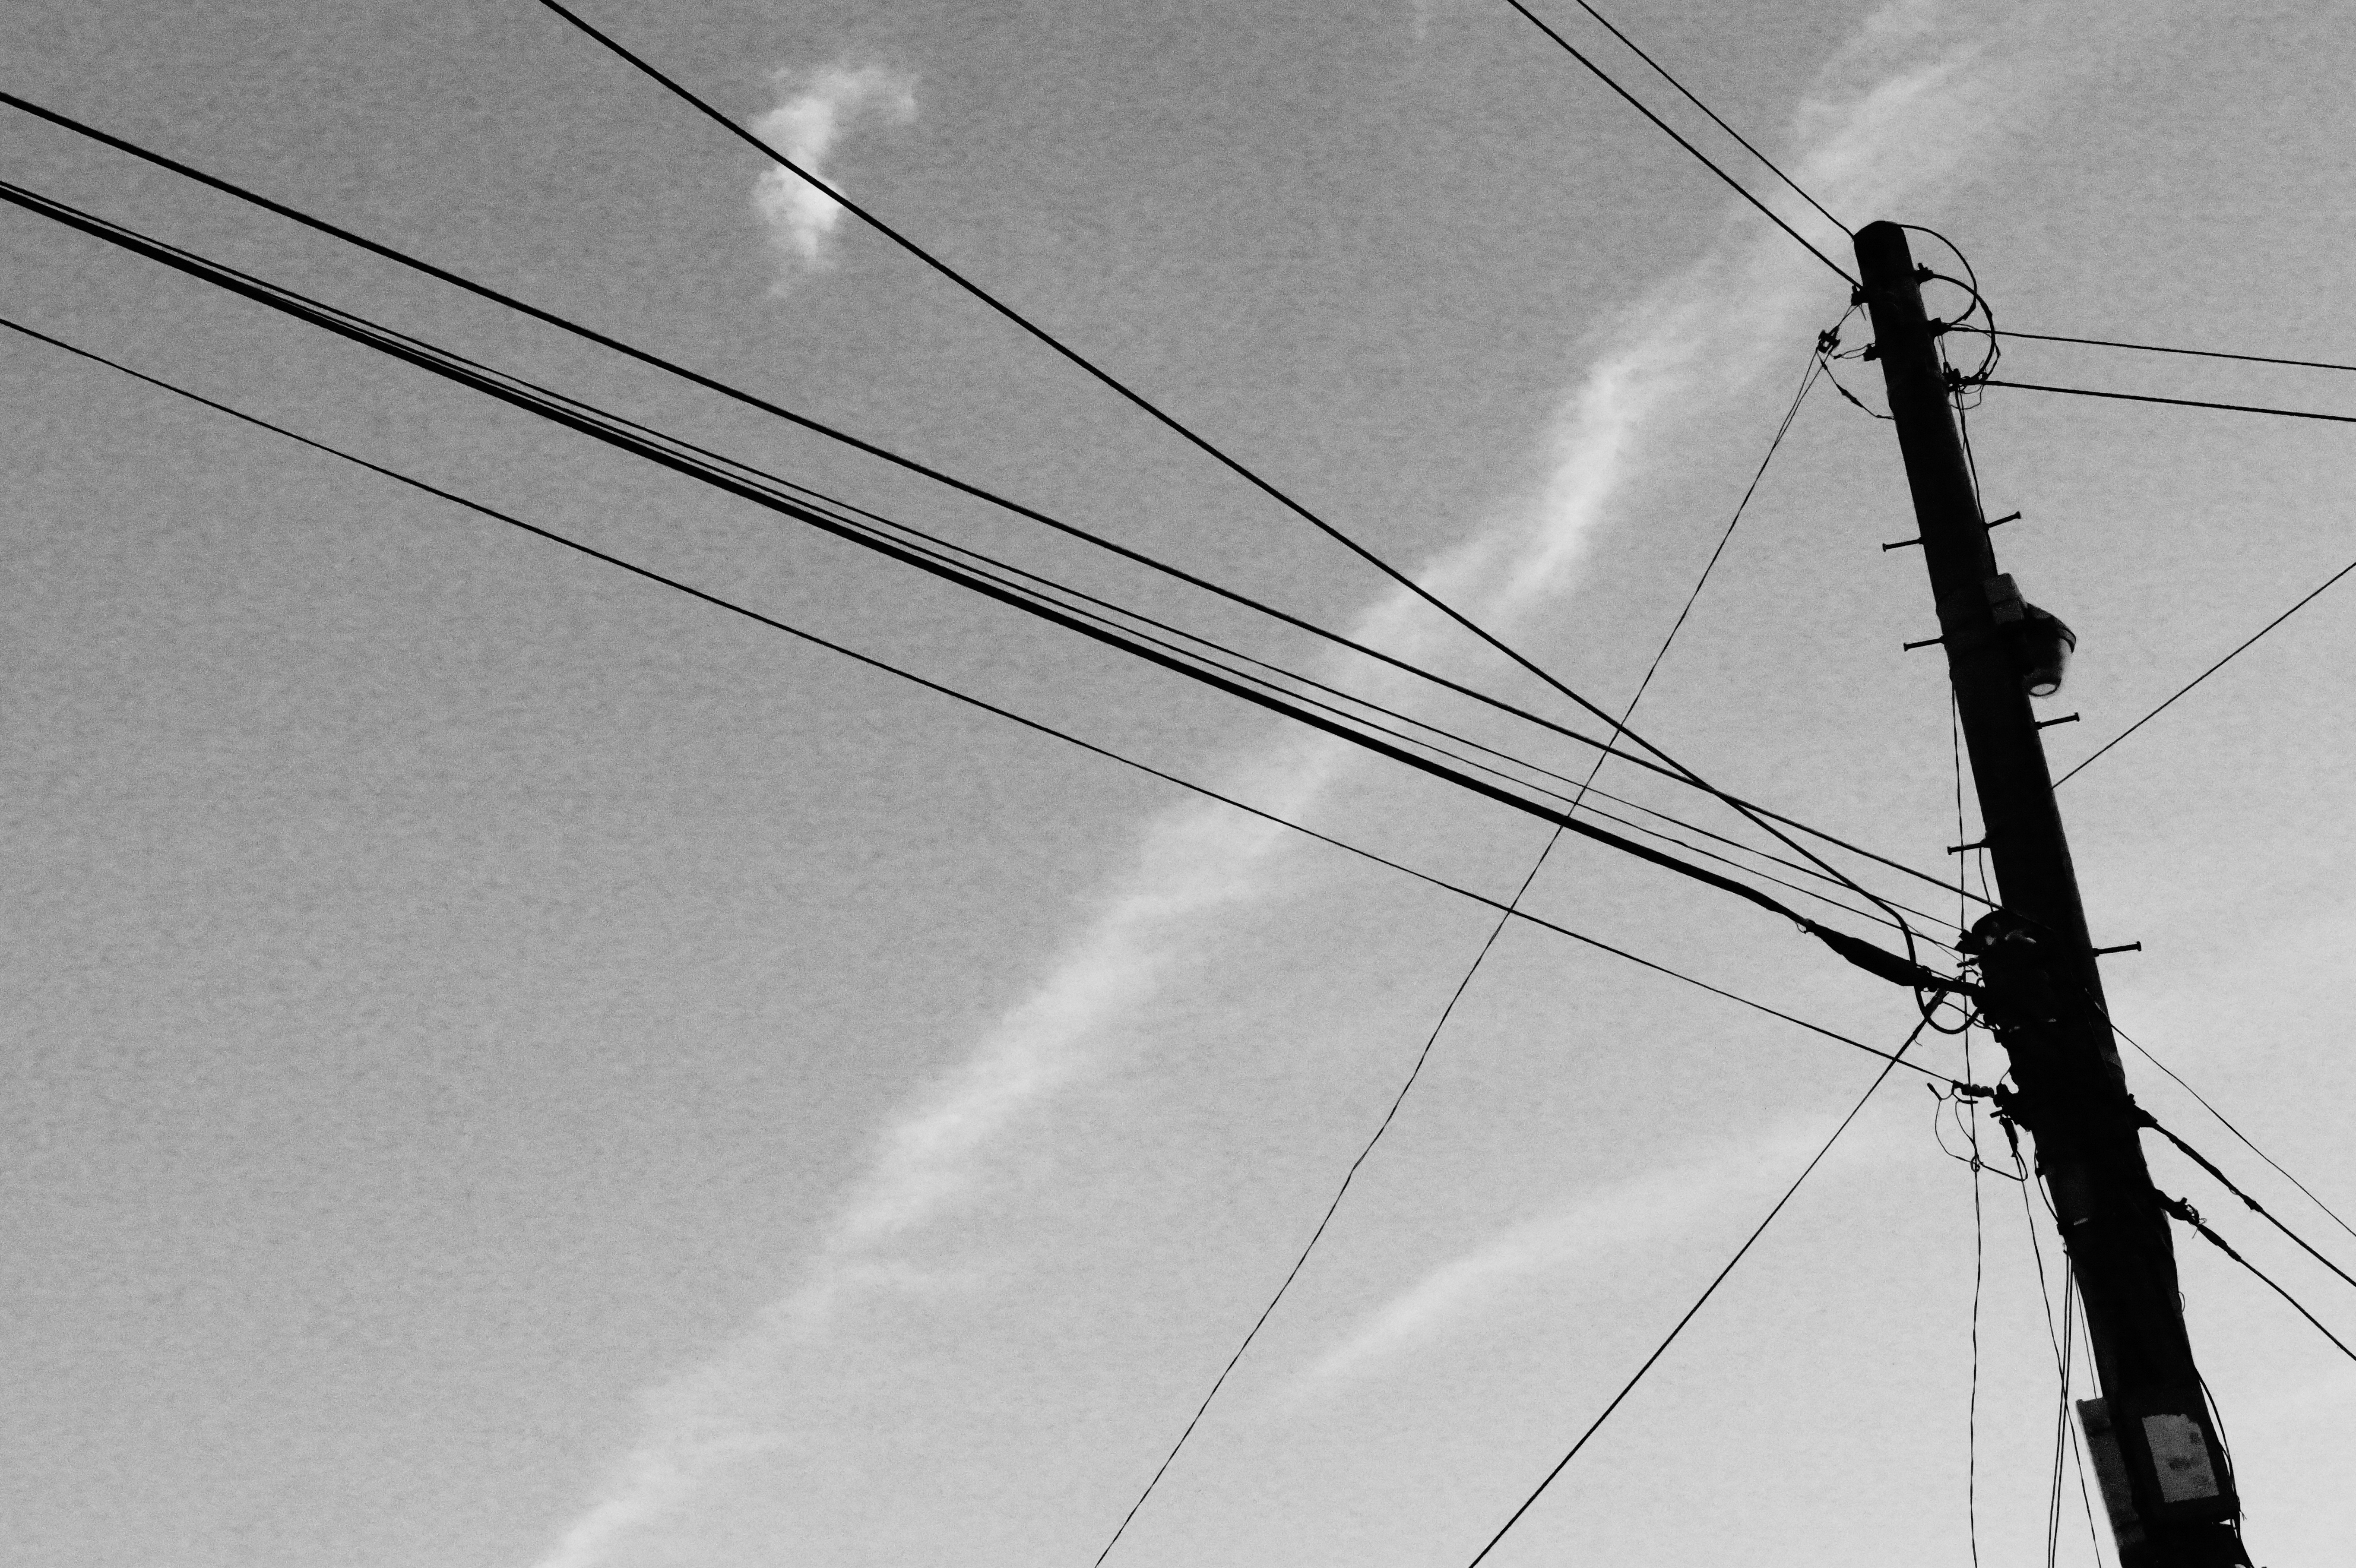
black and white, white, line, vehicle, mast, street light, electricity, monochrome, lighting, shape, monochrome photography, overhead power line